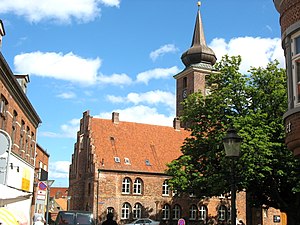
Nykøbing Falster / Historie / Middelalderen
Klosterkirken set fra Store Kirkestræde.
Klosterkirken med urterhave i Nykøbing Falster.
Nykøbing Falster er en gammel købstad og den største by på Falster med 16.940 indbyggere, inkl. satellitbyer 25.488. Byen er via Frederik d. 9's Bro knyttet sammen med Sundby på Lollandssiden samt Tingsted på Falster og landsbyen Nagelsti på Lolland. Nykøbing Falster er hovedby i Guldborgsund Kommune, der tilhører Region Sjælland. Byen er i dag et uddannelses-, handels- og industrimæssigt centrum for Lolland-Falster med sukkerfabrik, shippingfirmaer, fiskeri, flere uddannelsesinstitutioner og et stort udvalg af butikker.